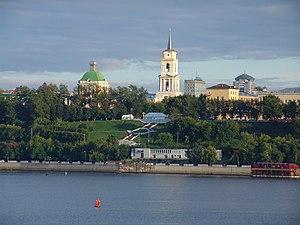
Galerie d'art